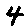
Label: 4